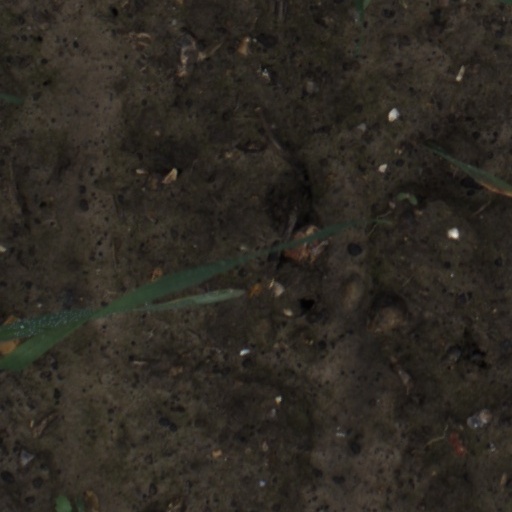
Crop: wheat